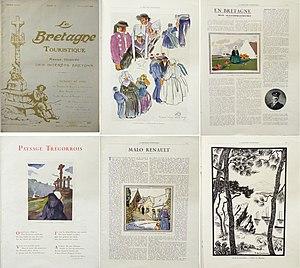
La Bretagne Touristique. Cette revue de 1927 mêle la création artistique contemporaine d'inspiration bretonne, patrimoine et développement économique, touristique.
La Bretagne touristique est une revue illustrée bretonne éditée par Octave-Louis Aubert de 1922 à 1939. le sous-titre est Revue illustrée des intérêts bretons.